In Our Day of Thanksgiving

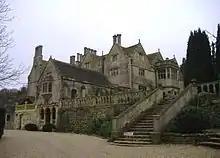
The Strutt family home, St Catherine's Court in Somerset

"In Our Day of Thanksgiving" has a metre of 13.12.13.11. When first published by Draper, it was originally set to a hymn tune entitled , by Sir Joseph Barnby. In the 1904 edition of "Hymns Ancient and Modern" it was set to the hymn tune , variously attributed to John Stanley or S. Jarvis. Other alternate tunes include , a 17th-century Dutch melody composed by Adrianus Valerius and arranged by Eduard Kremser; and a German tune, .